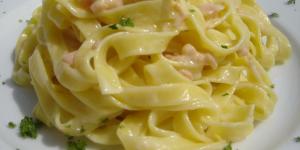
tagliatelle con salmon